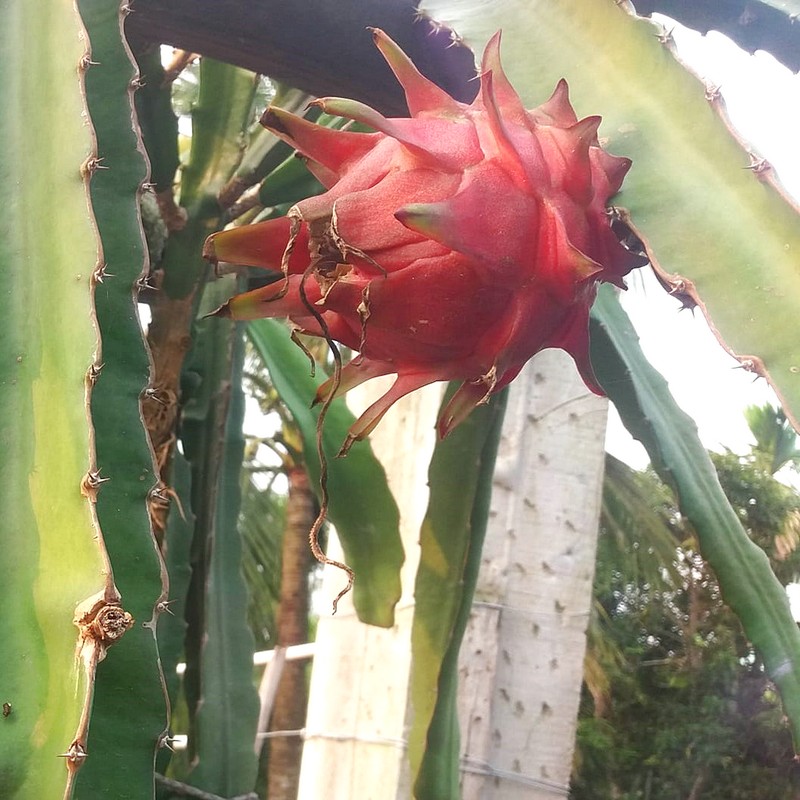
Label: Mature Dragon Fruit